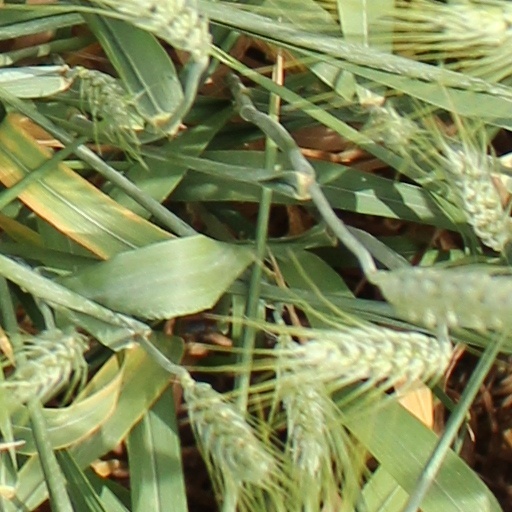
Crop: wheat